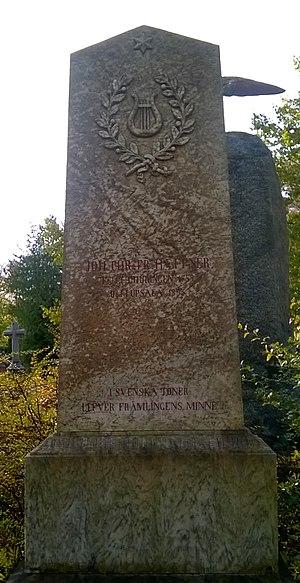
Johann Christian Friedrich Hæffner, né le 2 mars 1759 à Oberschönau et mort le 28 mai 1833 à Uppsala, est un compositeur suédois d'origine allemande.